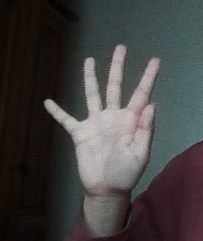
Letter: sheen